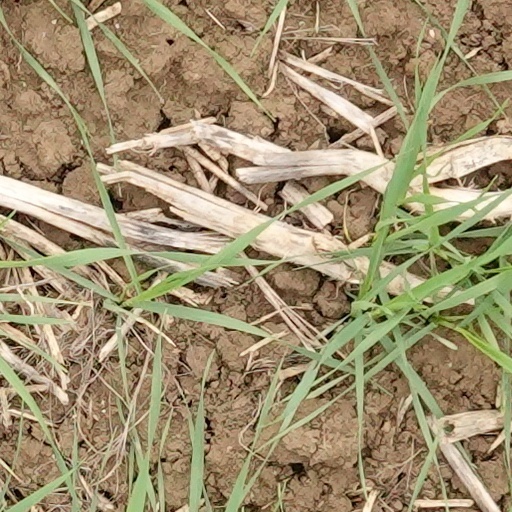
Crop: wheat